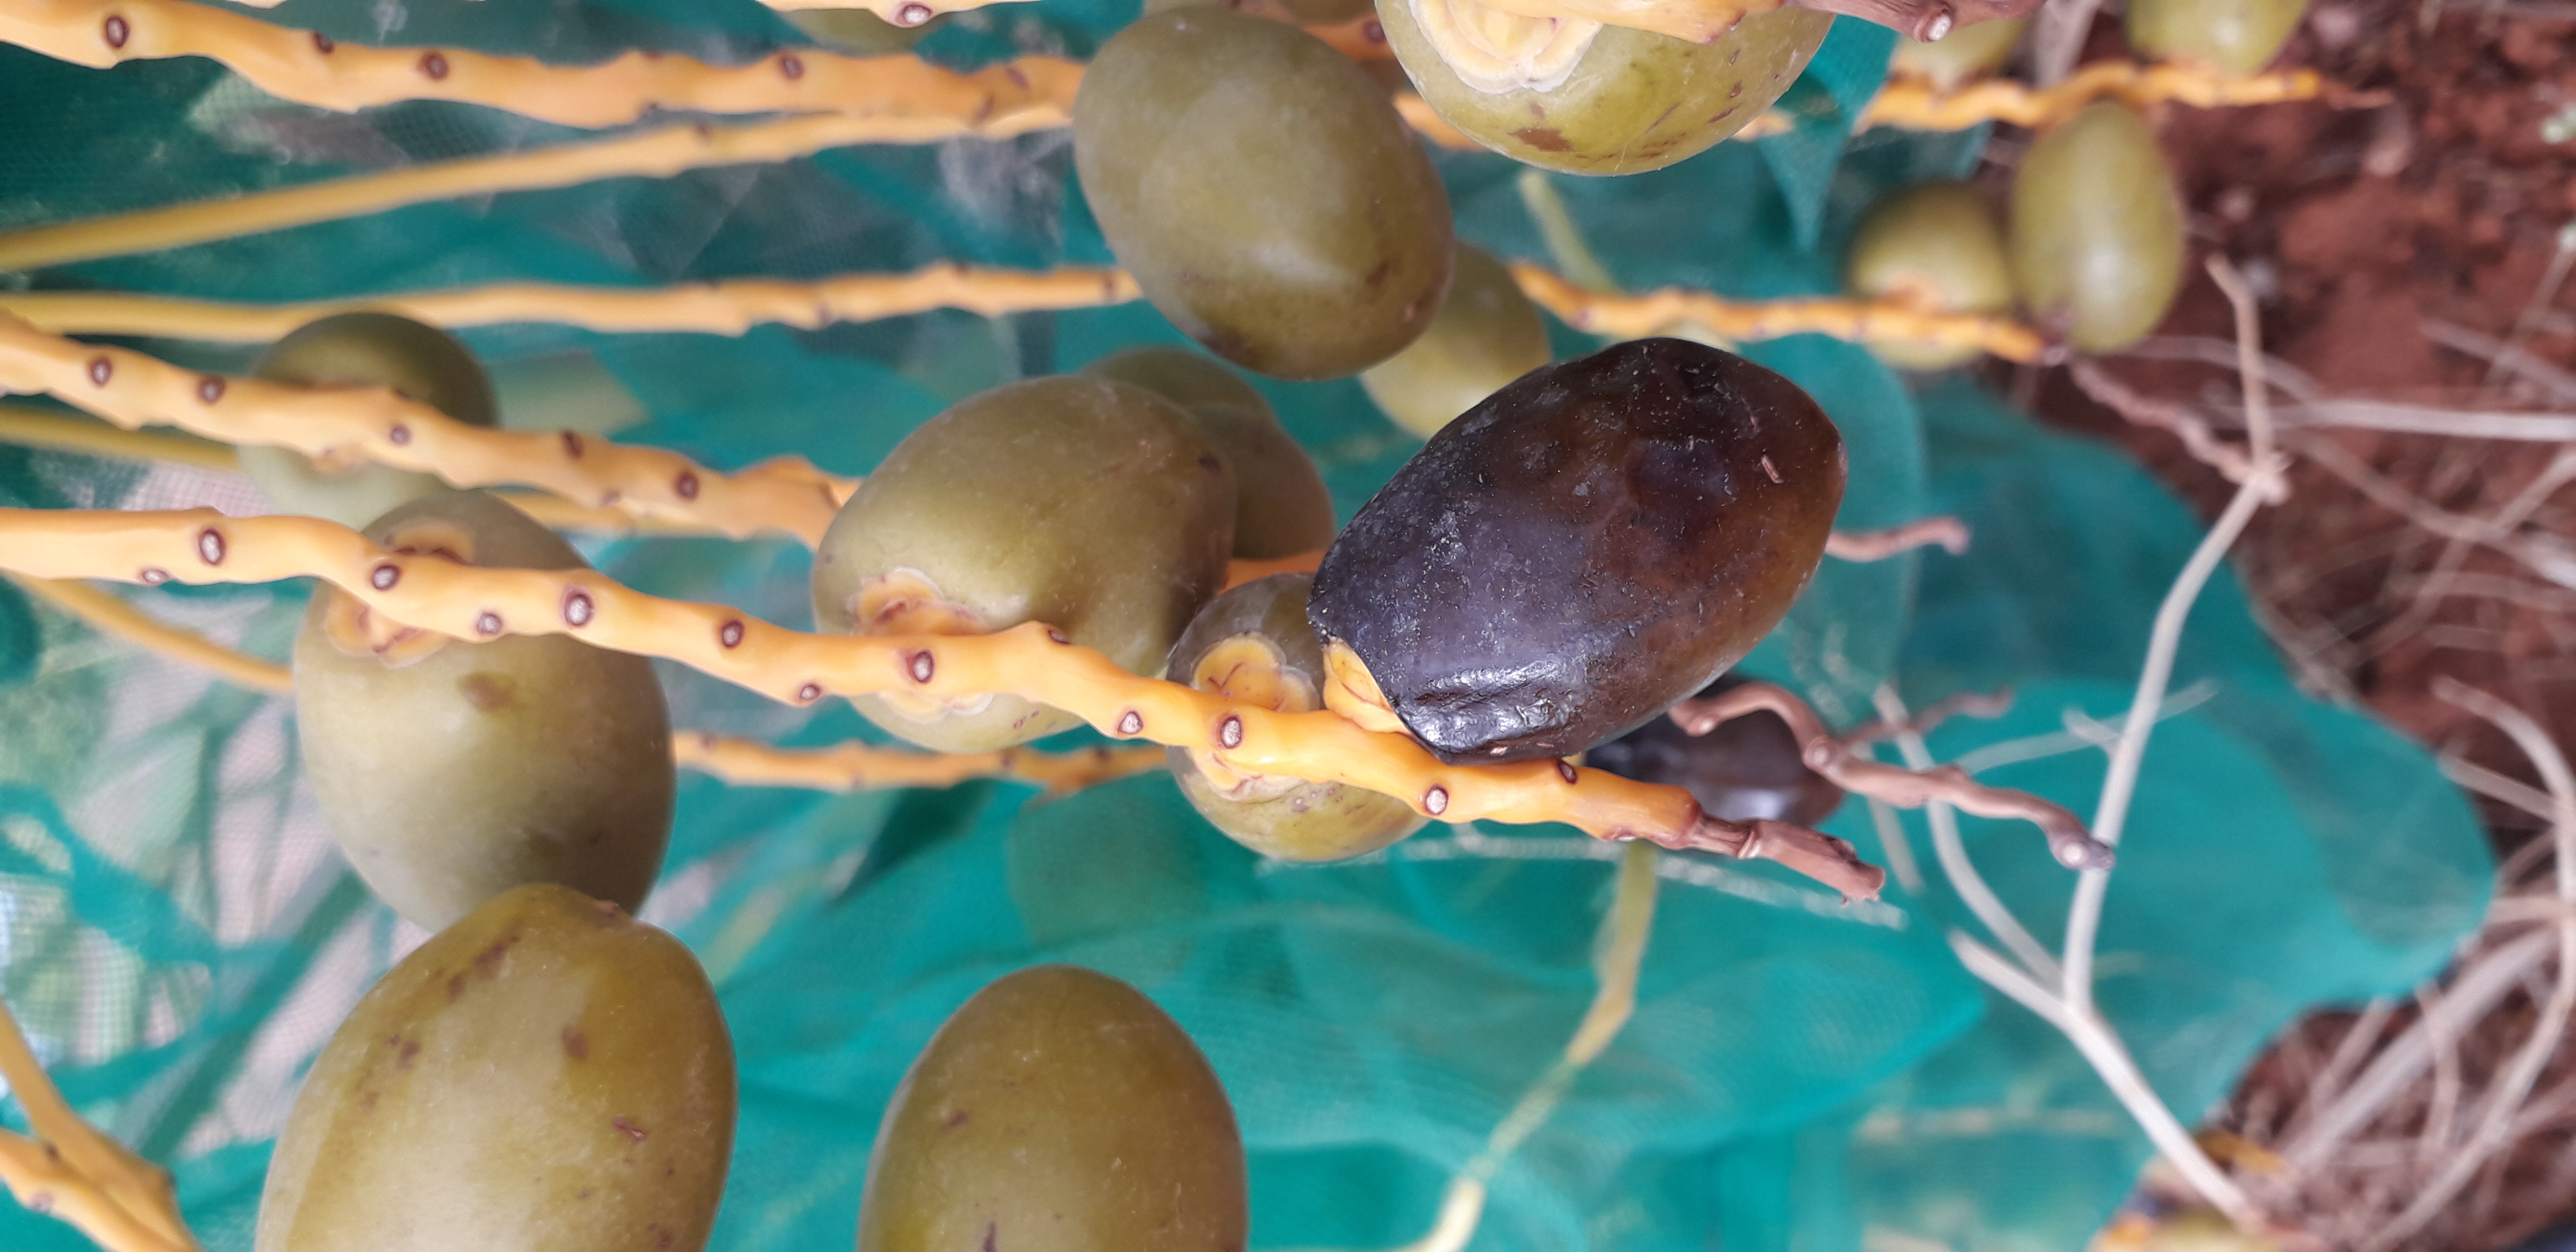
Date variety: kholt